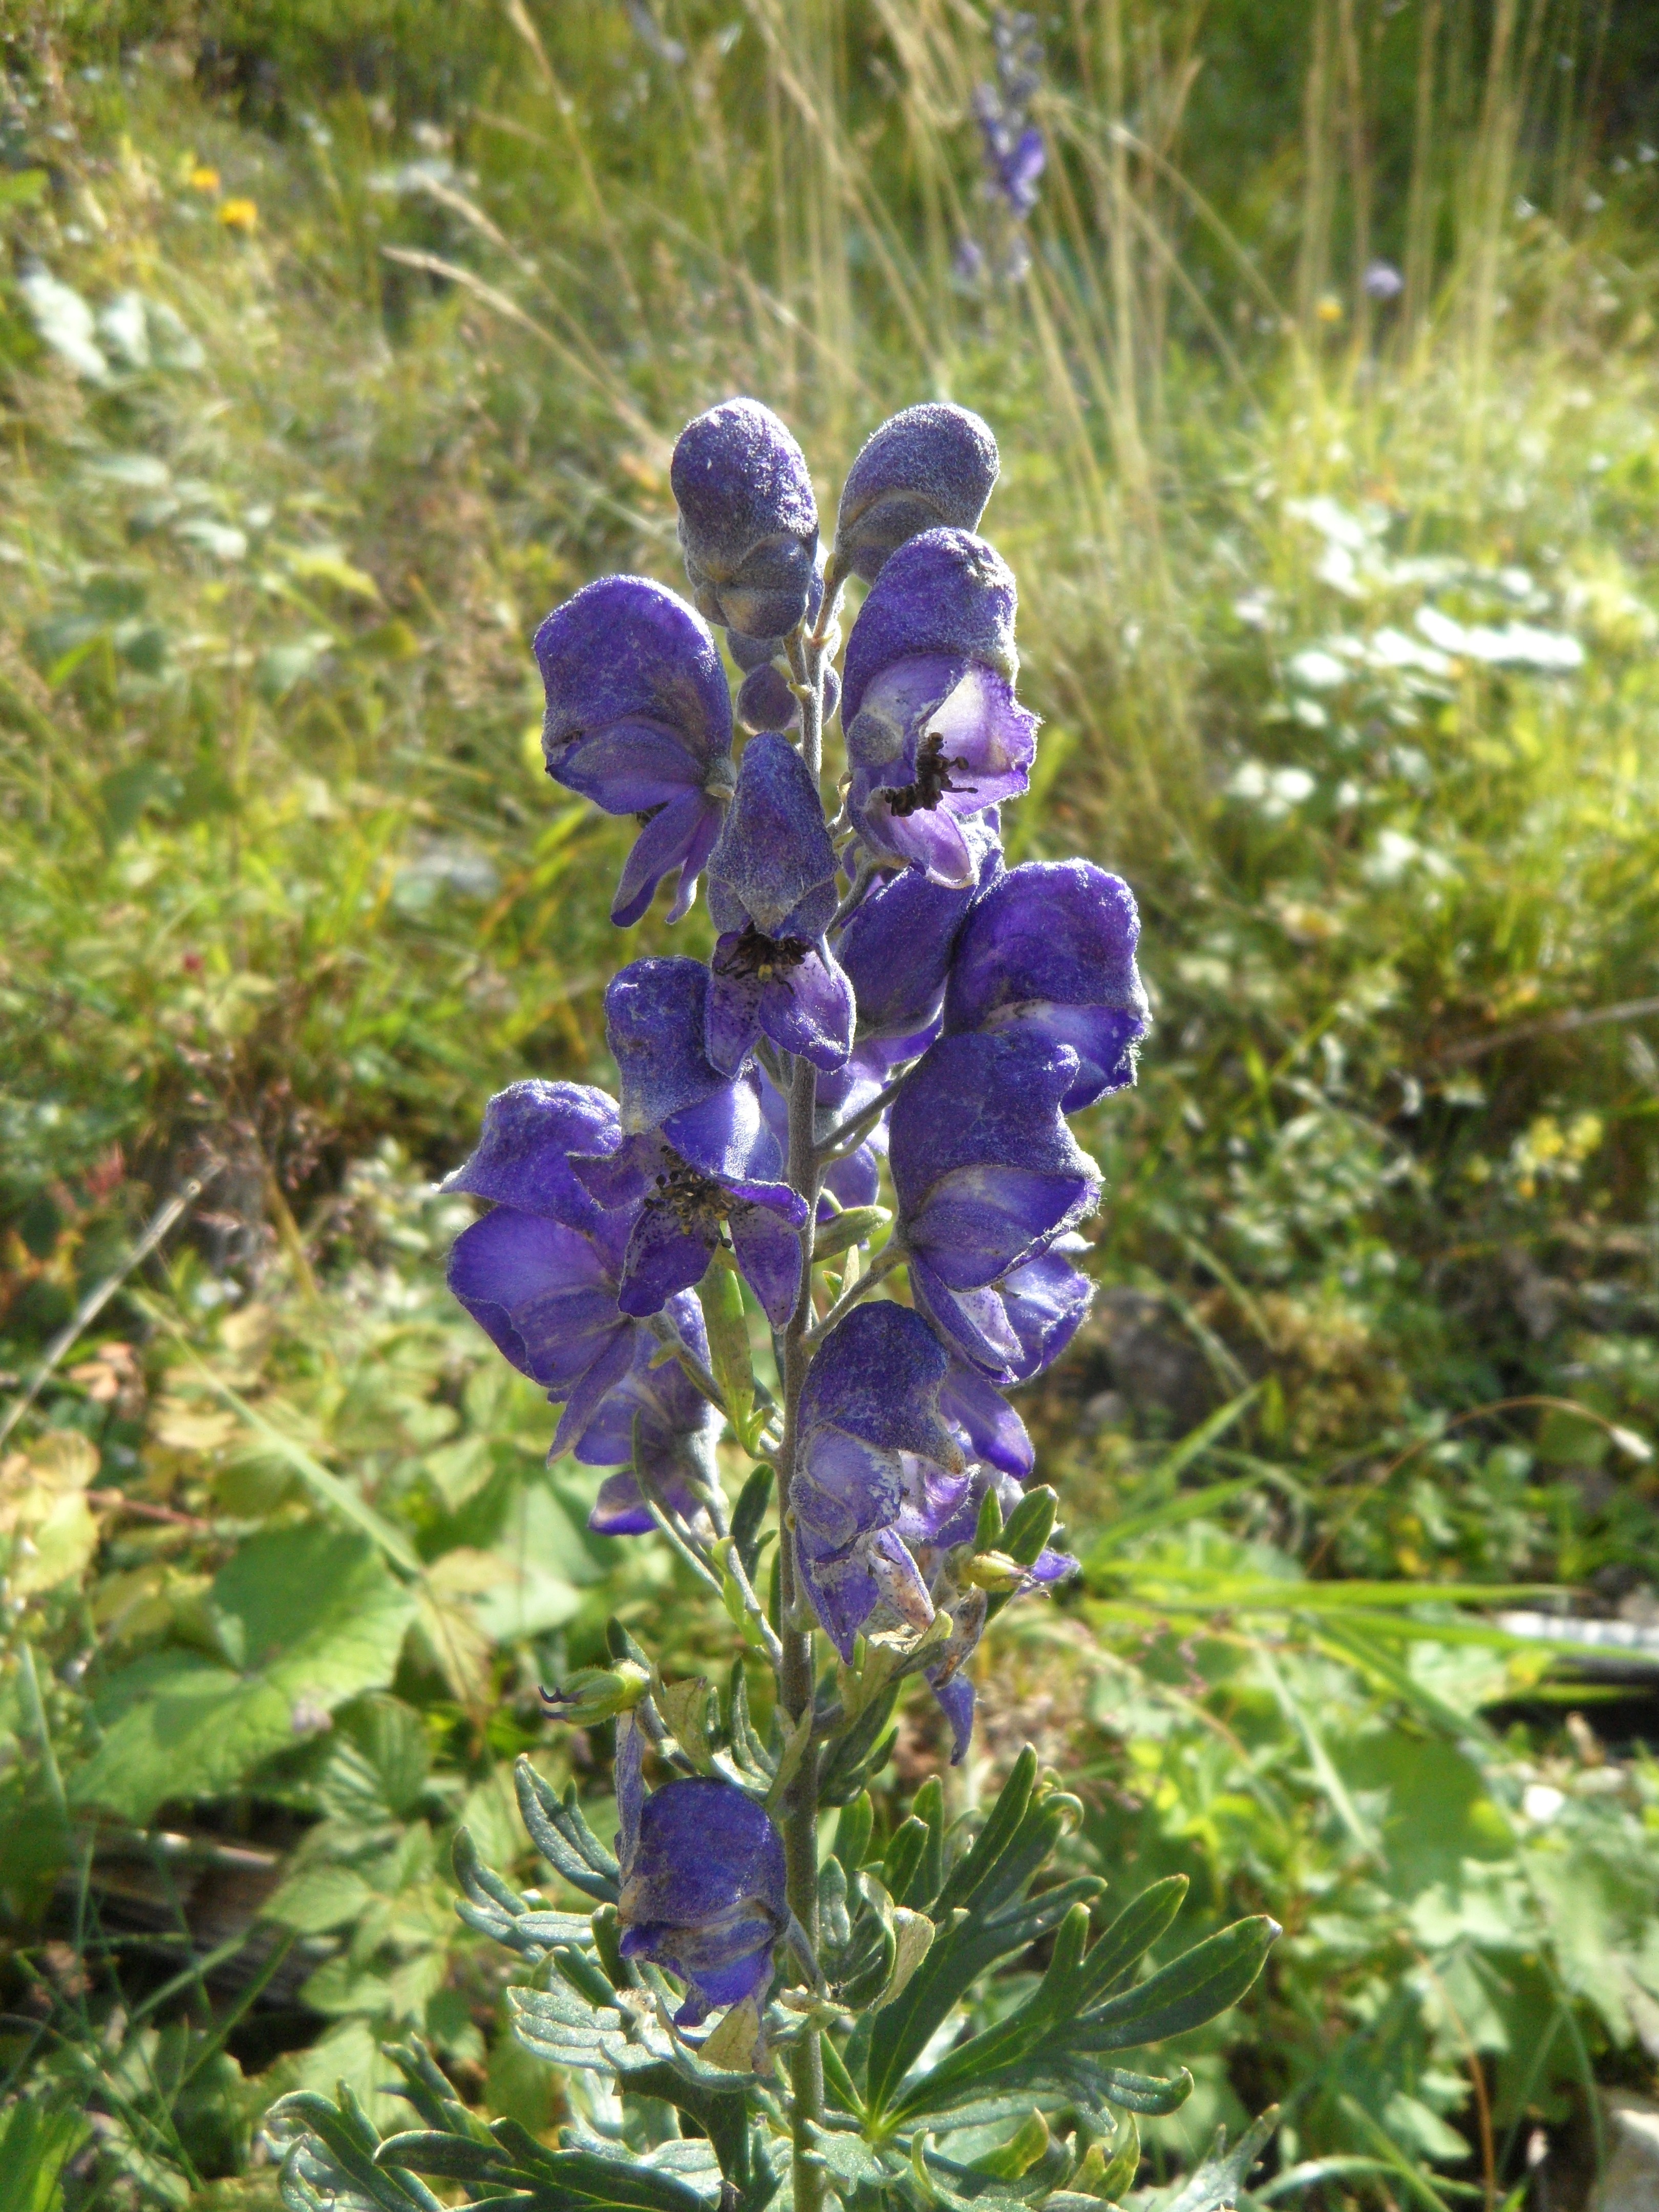
plant, flower, herb, alpine, botany, blue, garden, flora, wildflower, wild plant, mountains, toxic, lupin, medicinal plant, flowering plant, delphinium, mountain flower, monkshood, mountain plant, annual plant, land plant, allgau